Sky position (RA, Dec in degrees): 123.507, 3.822
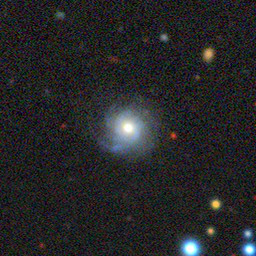
Galaxy morphology: Unbarred Loose Spiral Galaxies